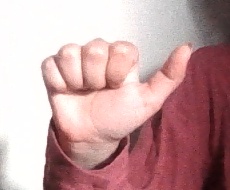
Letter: dhad